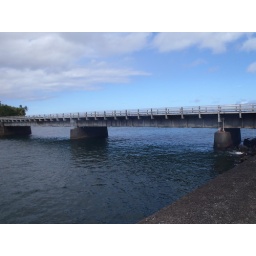
bridge over river that flows into Hilo bay